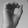
ASL letter: O